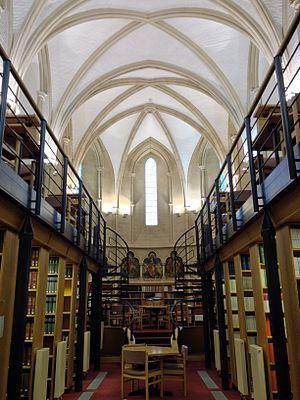
St Antony's College est l'un des collèges constitutifs de l'université d'Oxford en Angleterre. Fondé en 1950, grâce au legs du marchand français Antonin Besse, St Antony's est spécialisé dans l'étude des relations internationales, l'économie, et la politique. Le collège est devenu mixte en 1962.